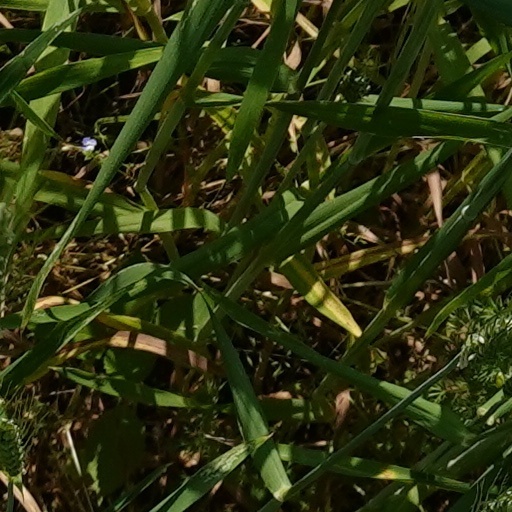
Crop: wheat